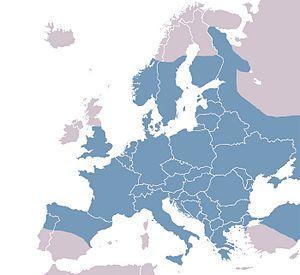
La Sylvaine, Ochlodes sylvanus, est une espèce de lépidoptères de la famille des Hesperiidae, répandue en Europe et en Asie tempérée.